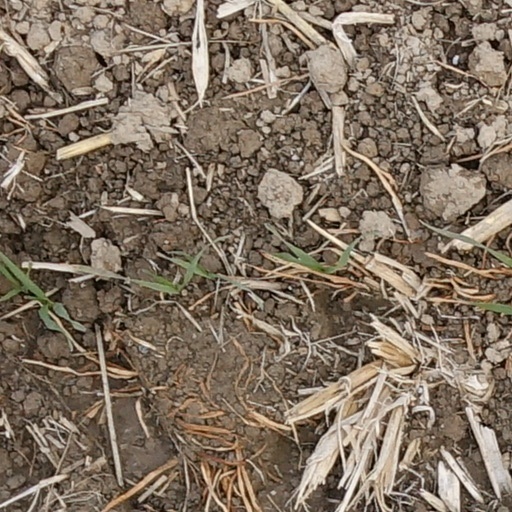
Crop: wheat